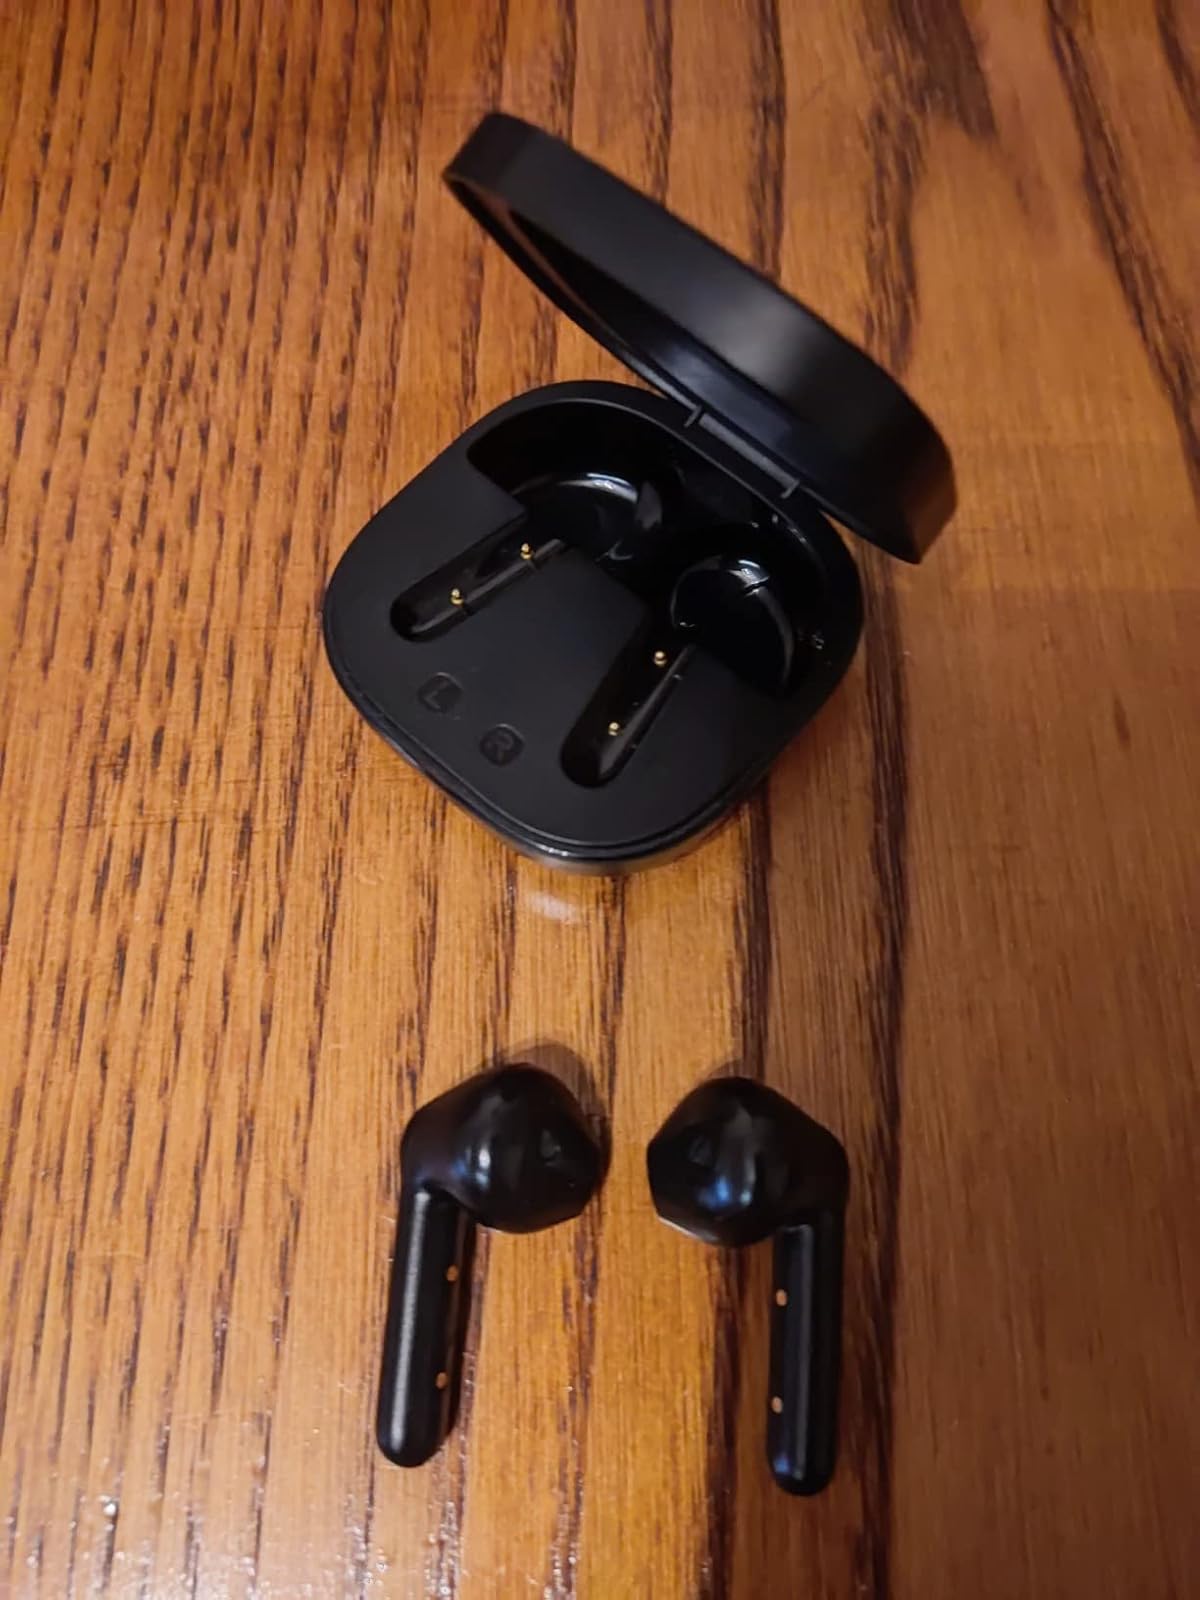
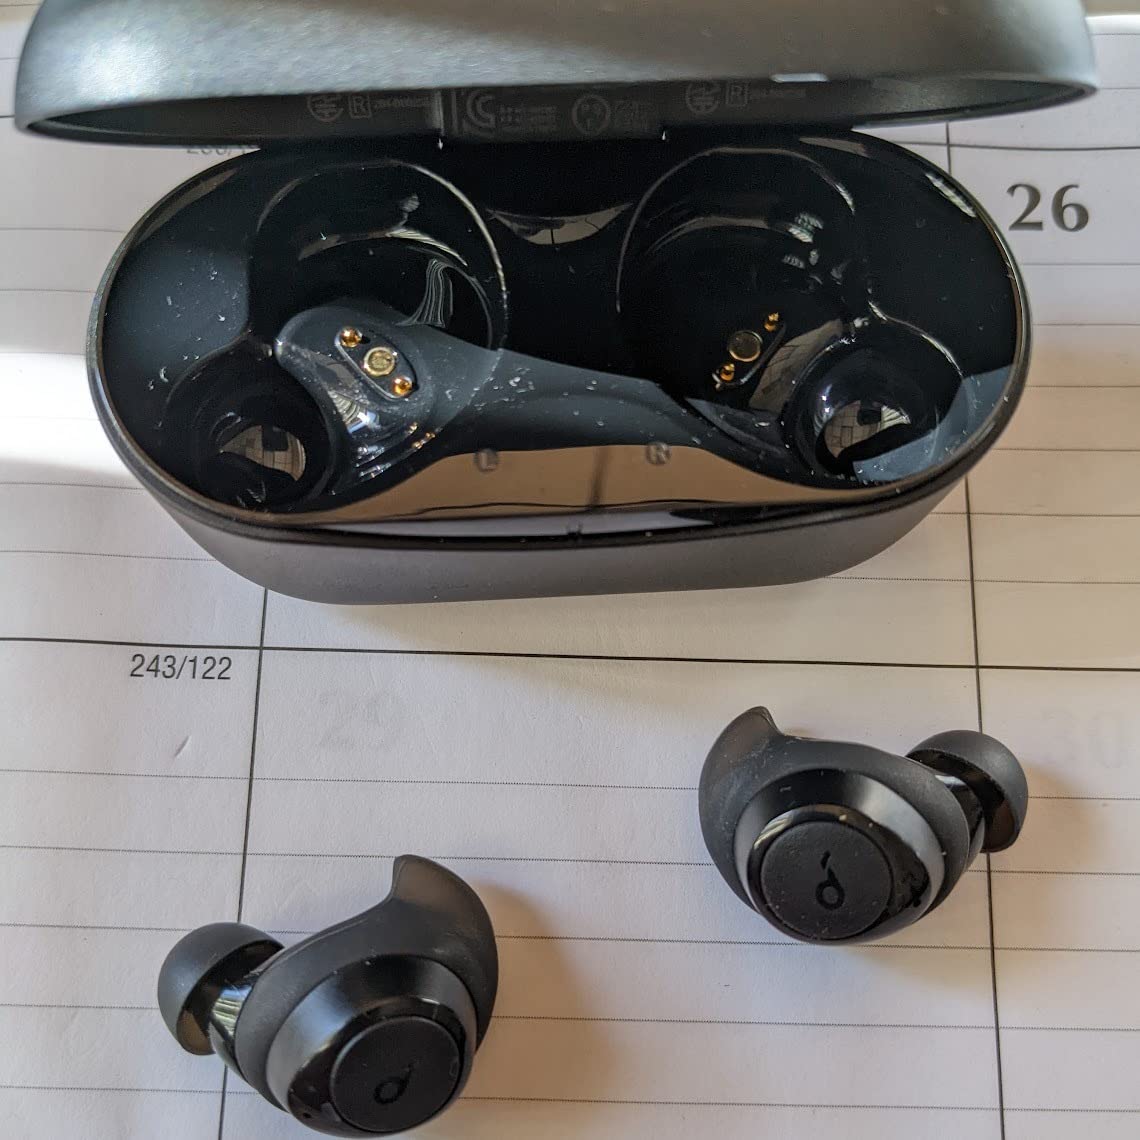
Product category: earbuds
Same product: no